Byzantine music

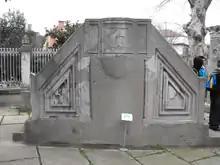
Ancient Ambon outside Hagia Sophia

A famous example, whose existence is attested as early as the 4th century, is the Easter Vespers hymn, "Phos Hilaron" ("O Resplendent Light"). Perhaps the earliest set of troparia of known authorship are those of the monk Auxentios (first half of the 5th century), attested in his biography but not preserved in any later Byzantine order of service. Another, "O Monogenes Yios" ("Only Begotten Son"), ascribed to the emperor Justinian I (527–565), followed the doxology of the second antiphonon at the beginning of the Divine Liturgy.